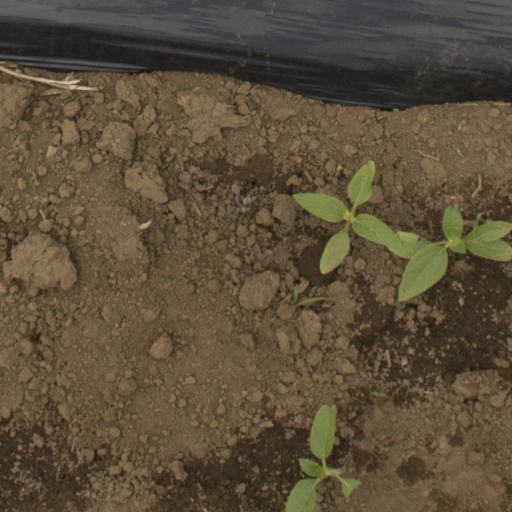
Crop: Jerusalem artichoke